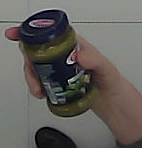
Product: barilla_pesto